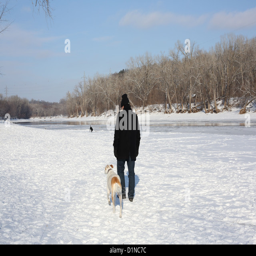
a man and a dog walking together on the snowy shore of a river at a dog park